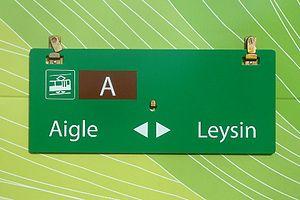
La ligne 125 Aigle-Leysin, ou anciennement ligne A, est une ligne de chemin de fer longue de 6,2 km, à voie unique à écartement métrique, reliant la gare d'Aigle à Leysin et une ancienne entreprise ferroviaire.